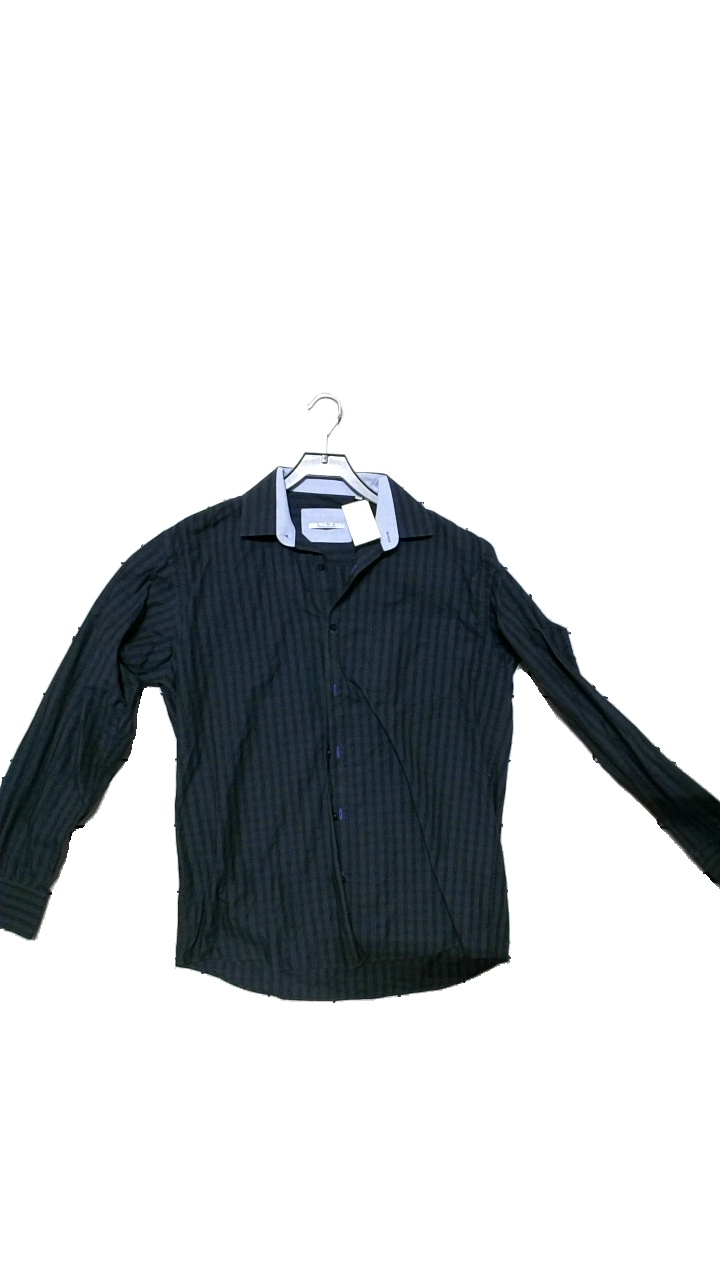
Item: Shirt (Men)
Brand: Link
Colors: Brown, Blue, Black
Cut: Regular
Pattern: Checkered print
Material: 55% Bomull 45% Polyester
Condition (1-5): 4
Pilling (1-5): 4
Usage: Reuse
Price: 50-100